J. D. Alexander (coach)

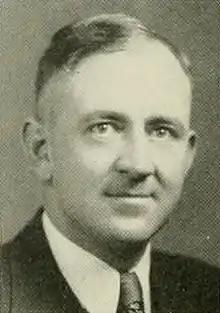
Alexander pictured in "The Tecoan 1938", ECU yearbook

Joseph Dalry "Swede" Alexander (May 15, 1899 – June 16, 1962) was the head coach of the Lincoln Memorial University (1930–1931) and East Carolina University (1937–1938) college football programs.